Gordon Street (Savannah, Georgia)

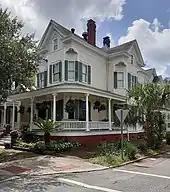
Sarah Sexton Property, 401 East Gordon Street

Below is a selection of notable buildings and structures on Gordon Street, all in Savannah's Historic District. From west to east: